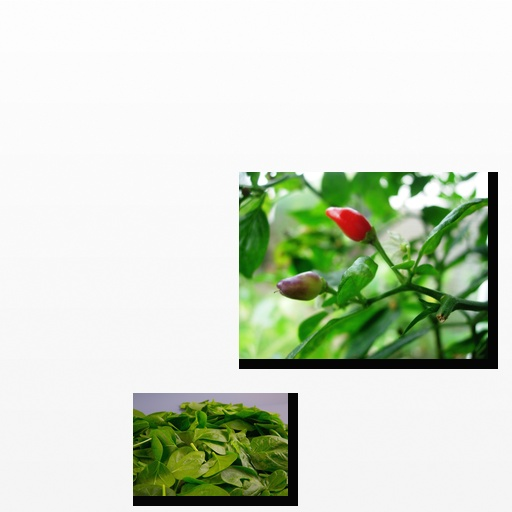
Food items: chili_pepper, spinach